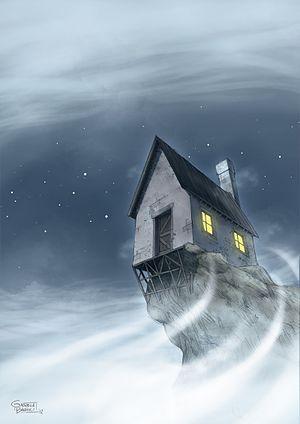
L'Étrange maison haute dans la brume est une nouvelle fantastique écrite par Howard Phillips Lovecraft le 9 novembre 1926 puis publiée dans le pulp Weird Tales en octobre 1931.